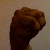
The image shows a hand gesture representing the letter 'M' in Indian Sign Language.